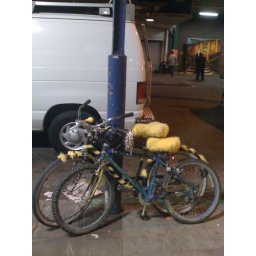
these bikes were locked up by the street party going on near my house in jls.